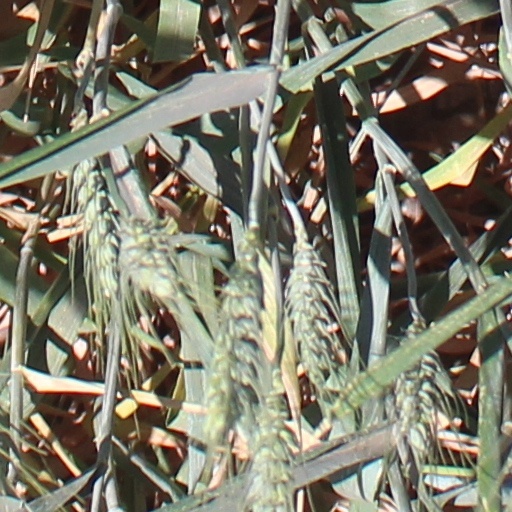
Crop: wheat